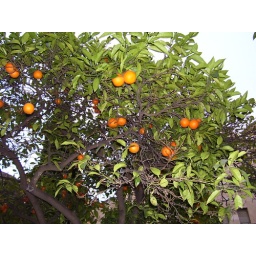
Another shot from Tarragona, an orange tree by the cathedral. I like oranges.